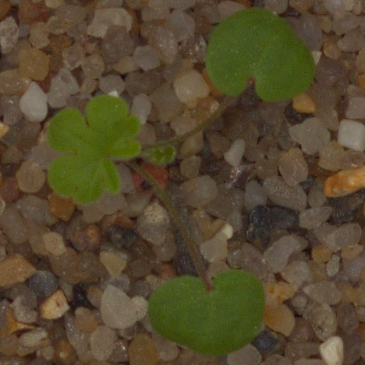
Label: smallflowered_cranesbill